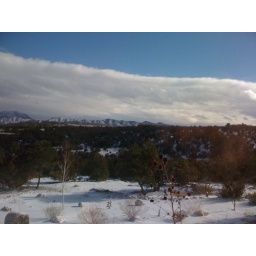
Snow in the mountains of New Mexico as shot through the window with my iPhone.